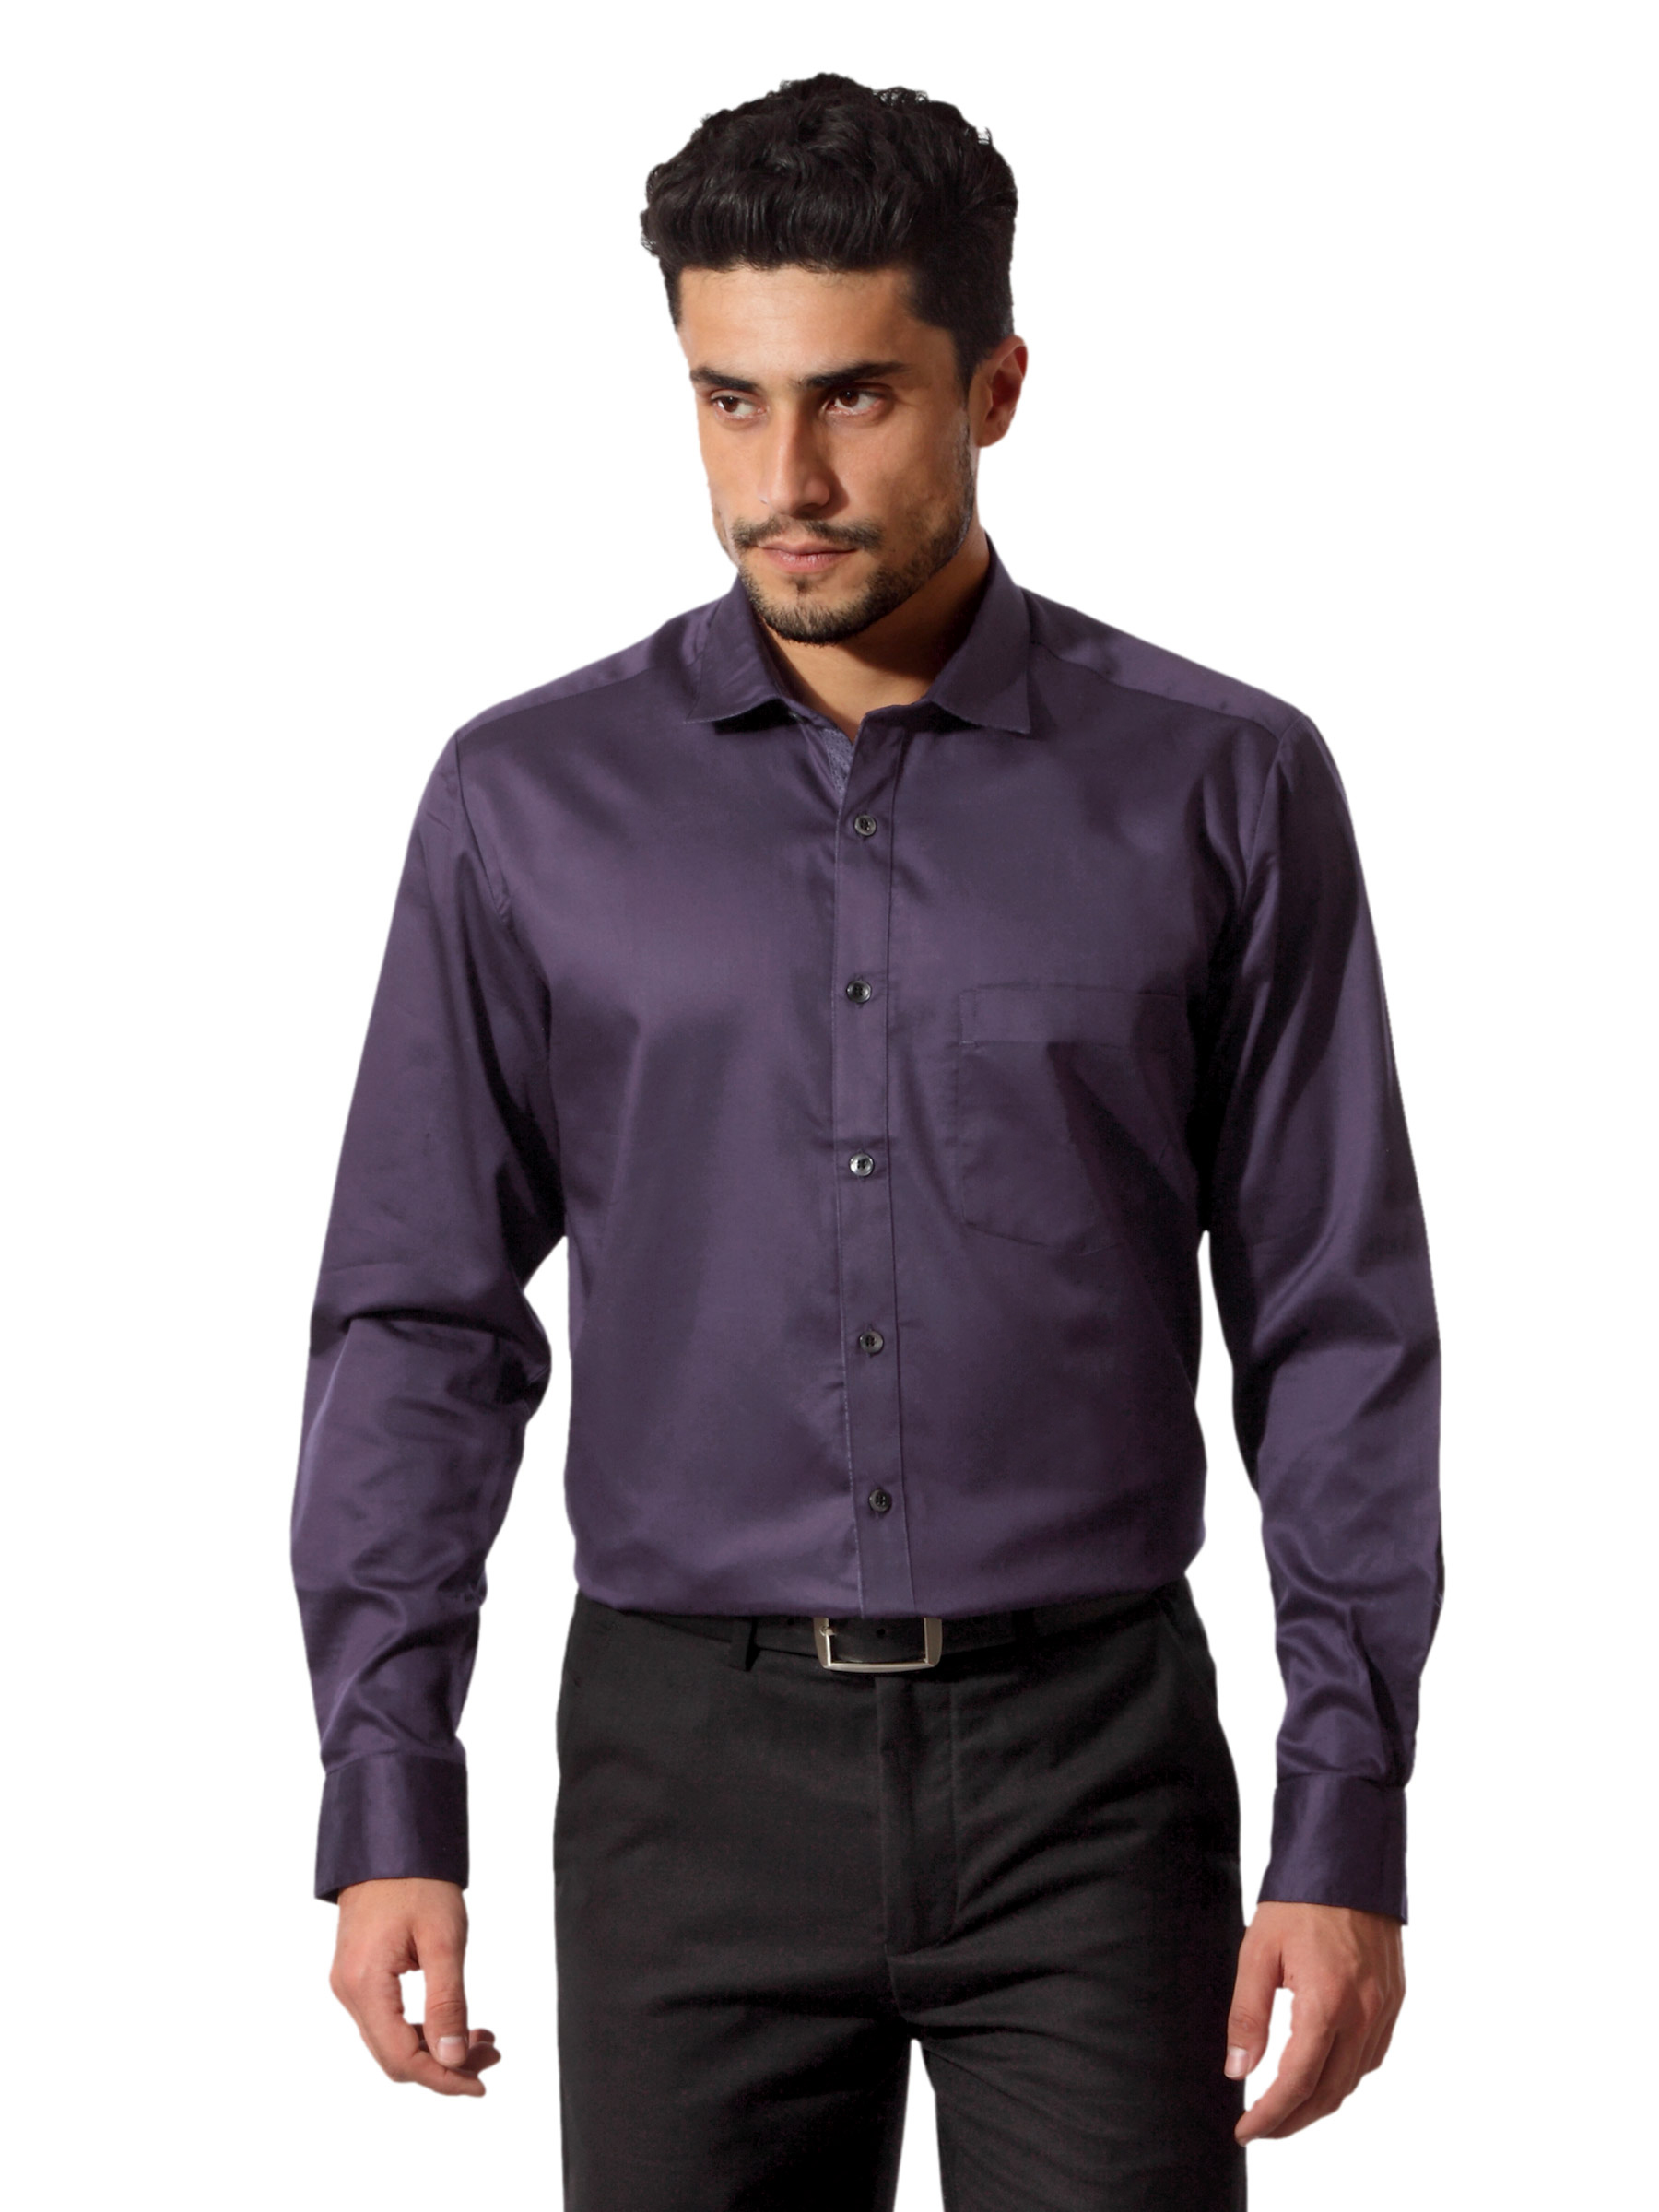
Scullers Men Purple Shirt
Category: Apparel / Topwear / Shirts
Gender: Men
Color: Purple
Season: Summer 2012
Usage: Formal